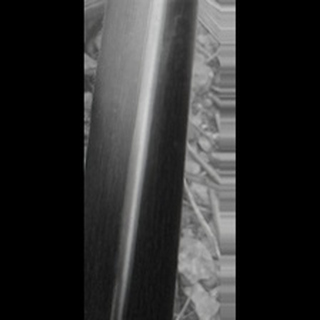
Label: sugarcane_mosaic